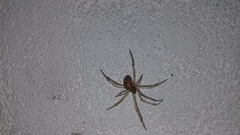
Species: Parasteatoda_tepidariorum